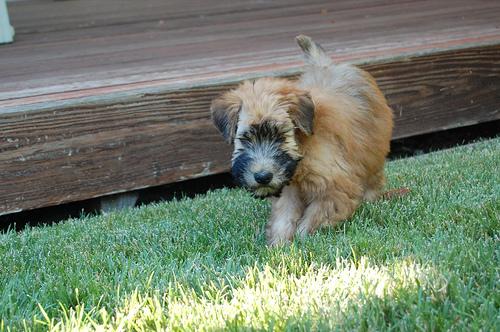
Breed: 235-n000090-soft_coated_wheaten_terrier